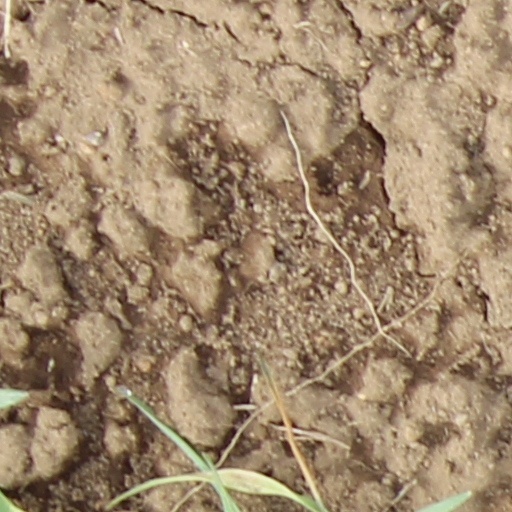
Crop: wheat